Arena Zagreb

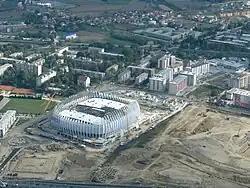
Arena Zagreb 2008

The Croatian Government and the Zagreb Assembly held a public tender for the construction of a sports hall in order to host games in the 2009 World Men's Handball Championship, and later for numerous other sporting, cultural, and business events.